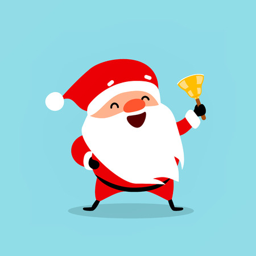
film character with a bell .